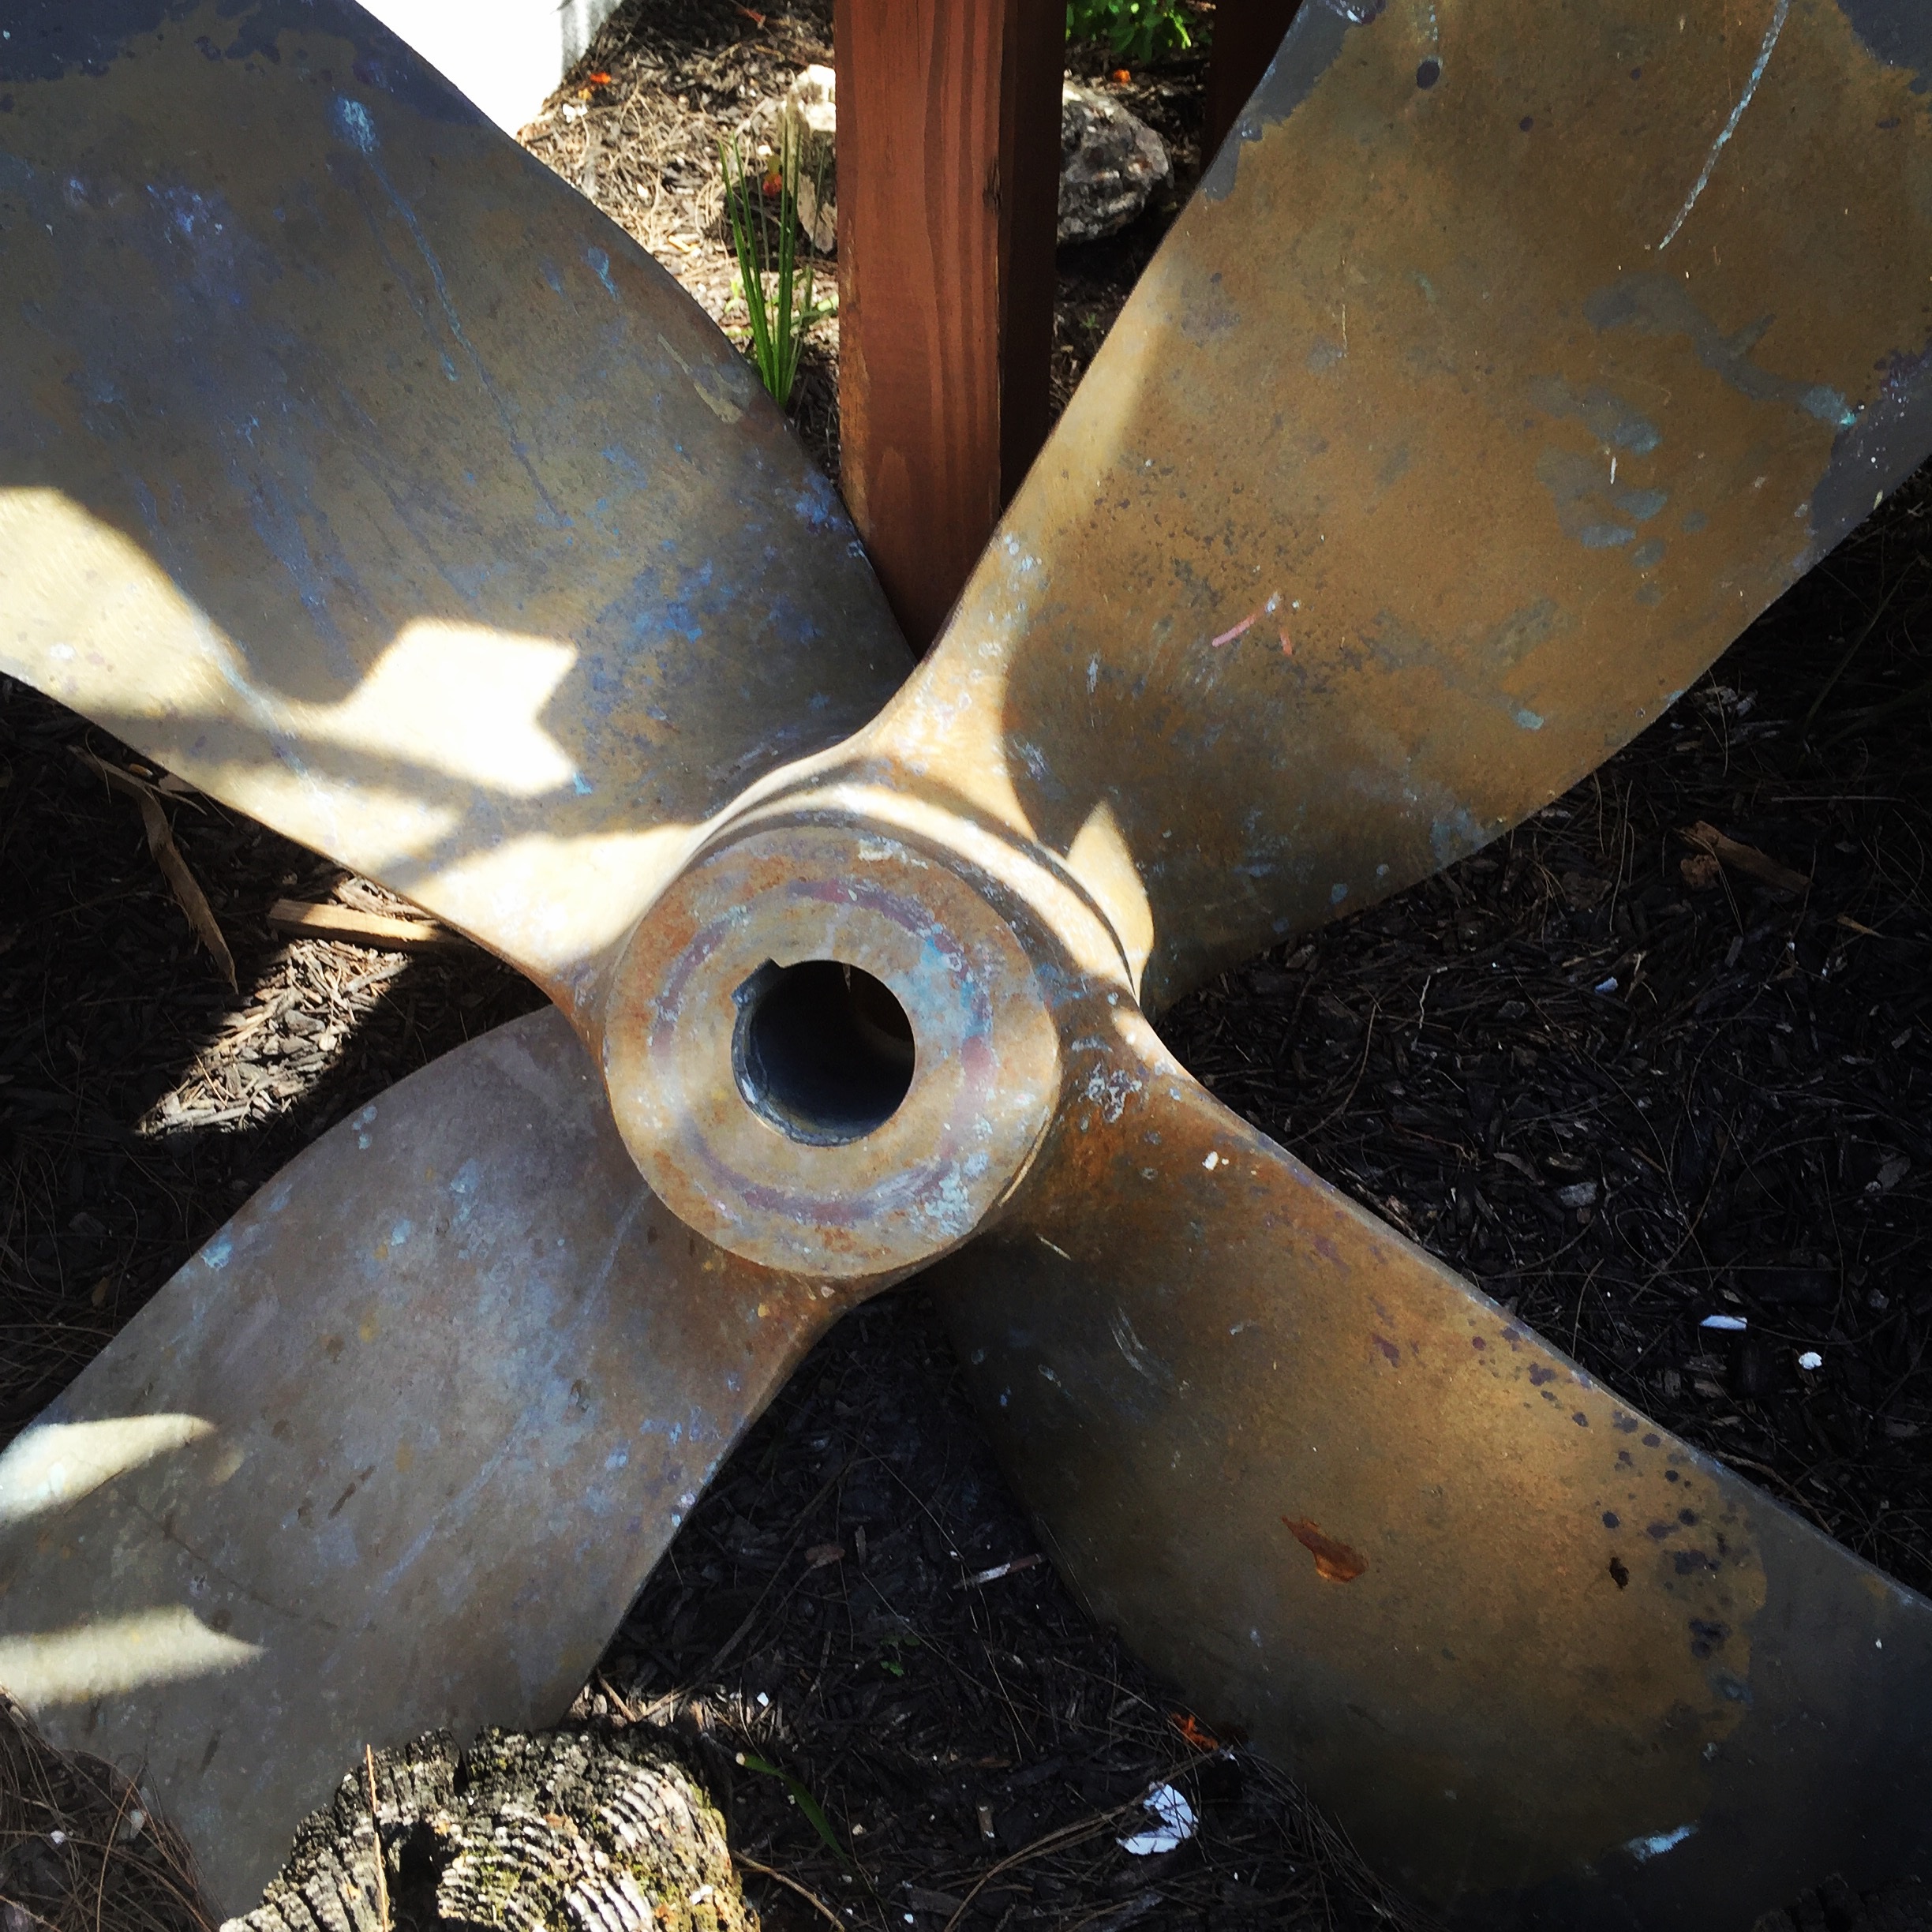
wing, wheel, vehicle, material, aircraft engine